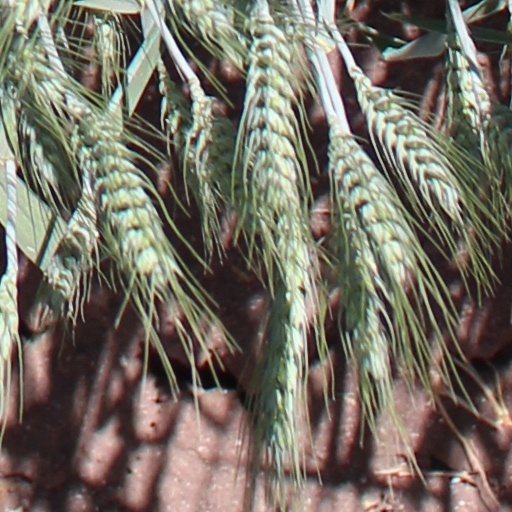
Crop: wheat